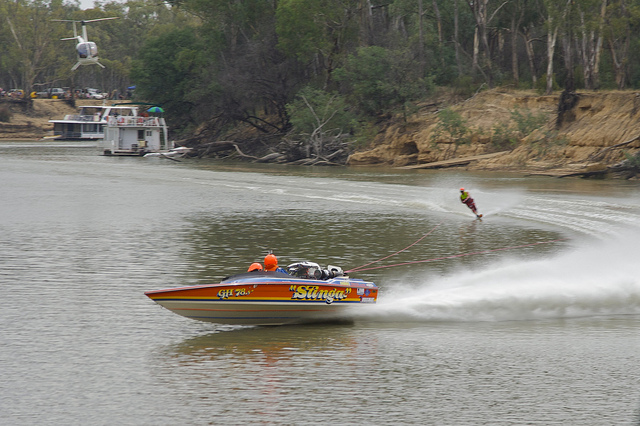
a man waterskiing behind a boat on the lake

A speed boat pulling a water skier behind it

A boat dragging a person on a board in the water.

A helicopter approaches a speed boat towing a water skier.